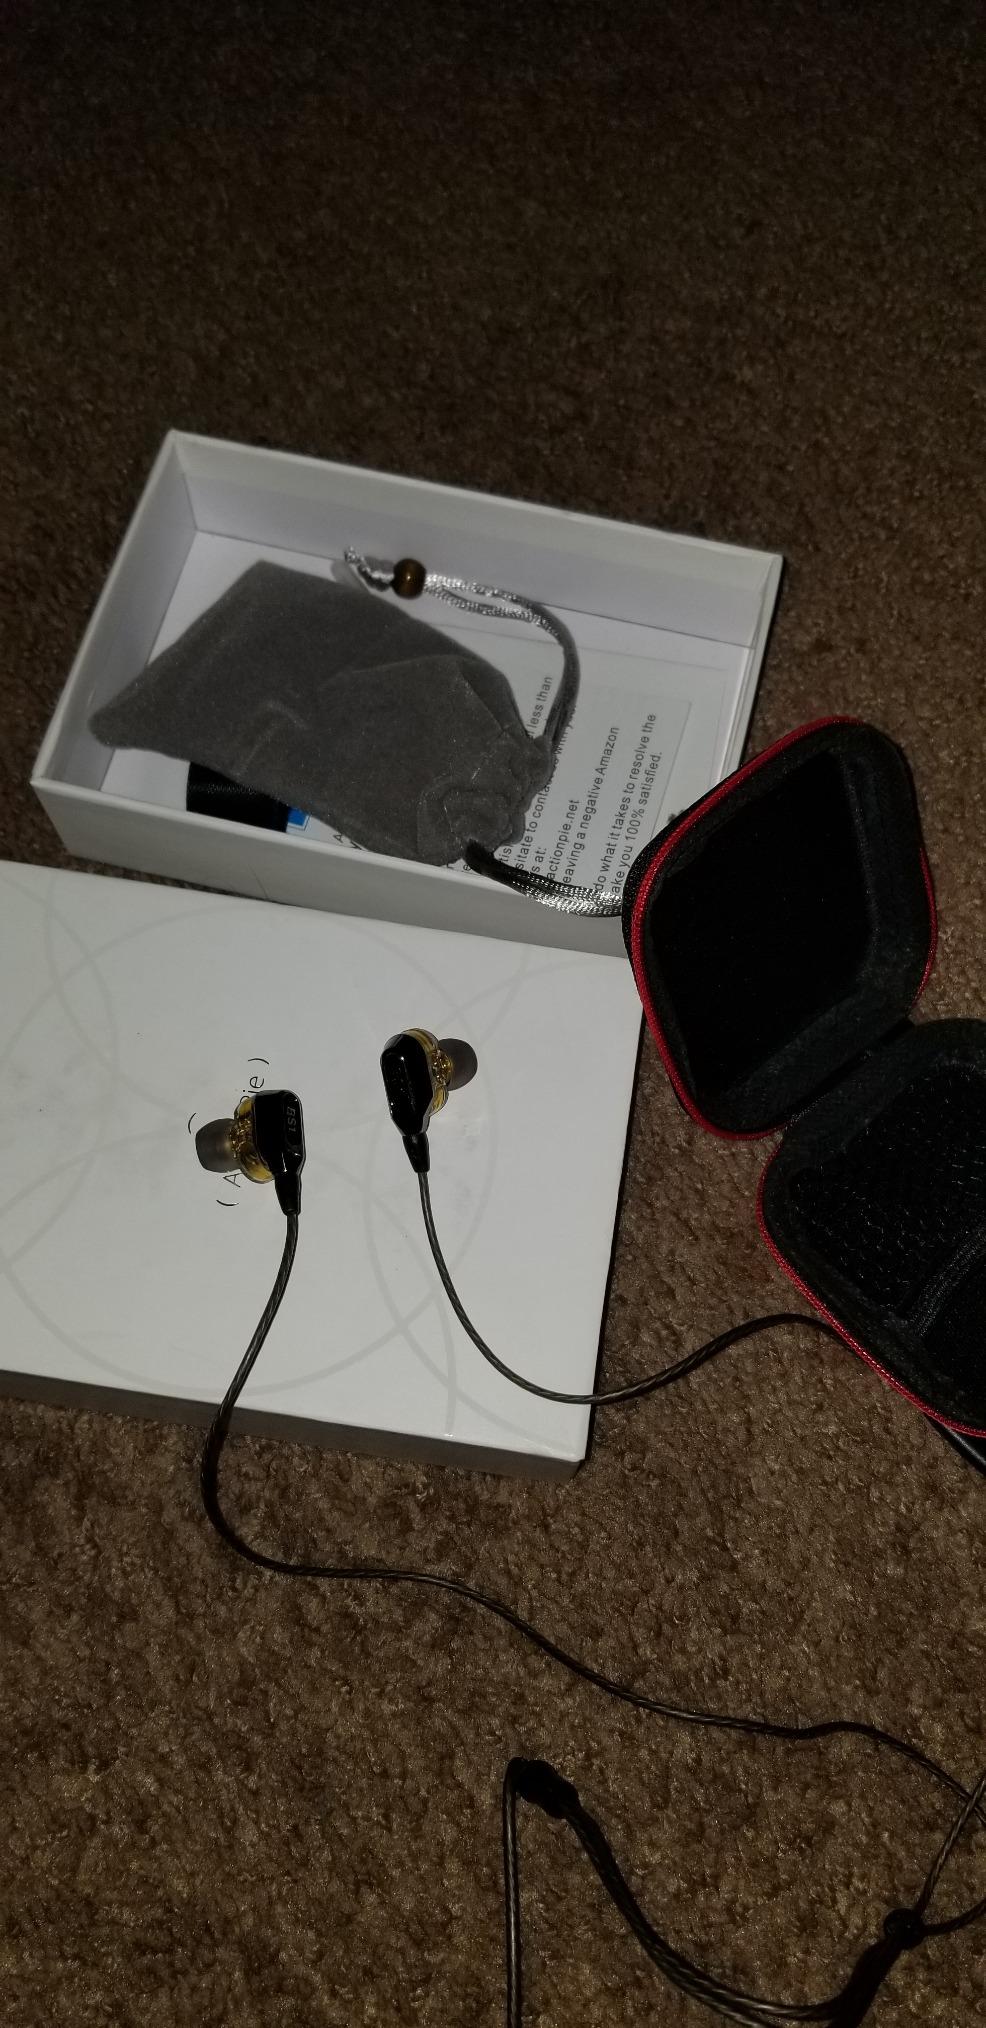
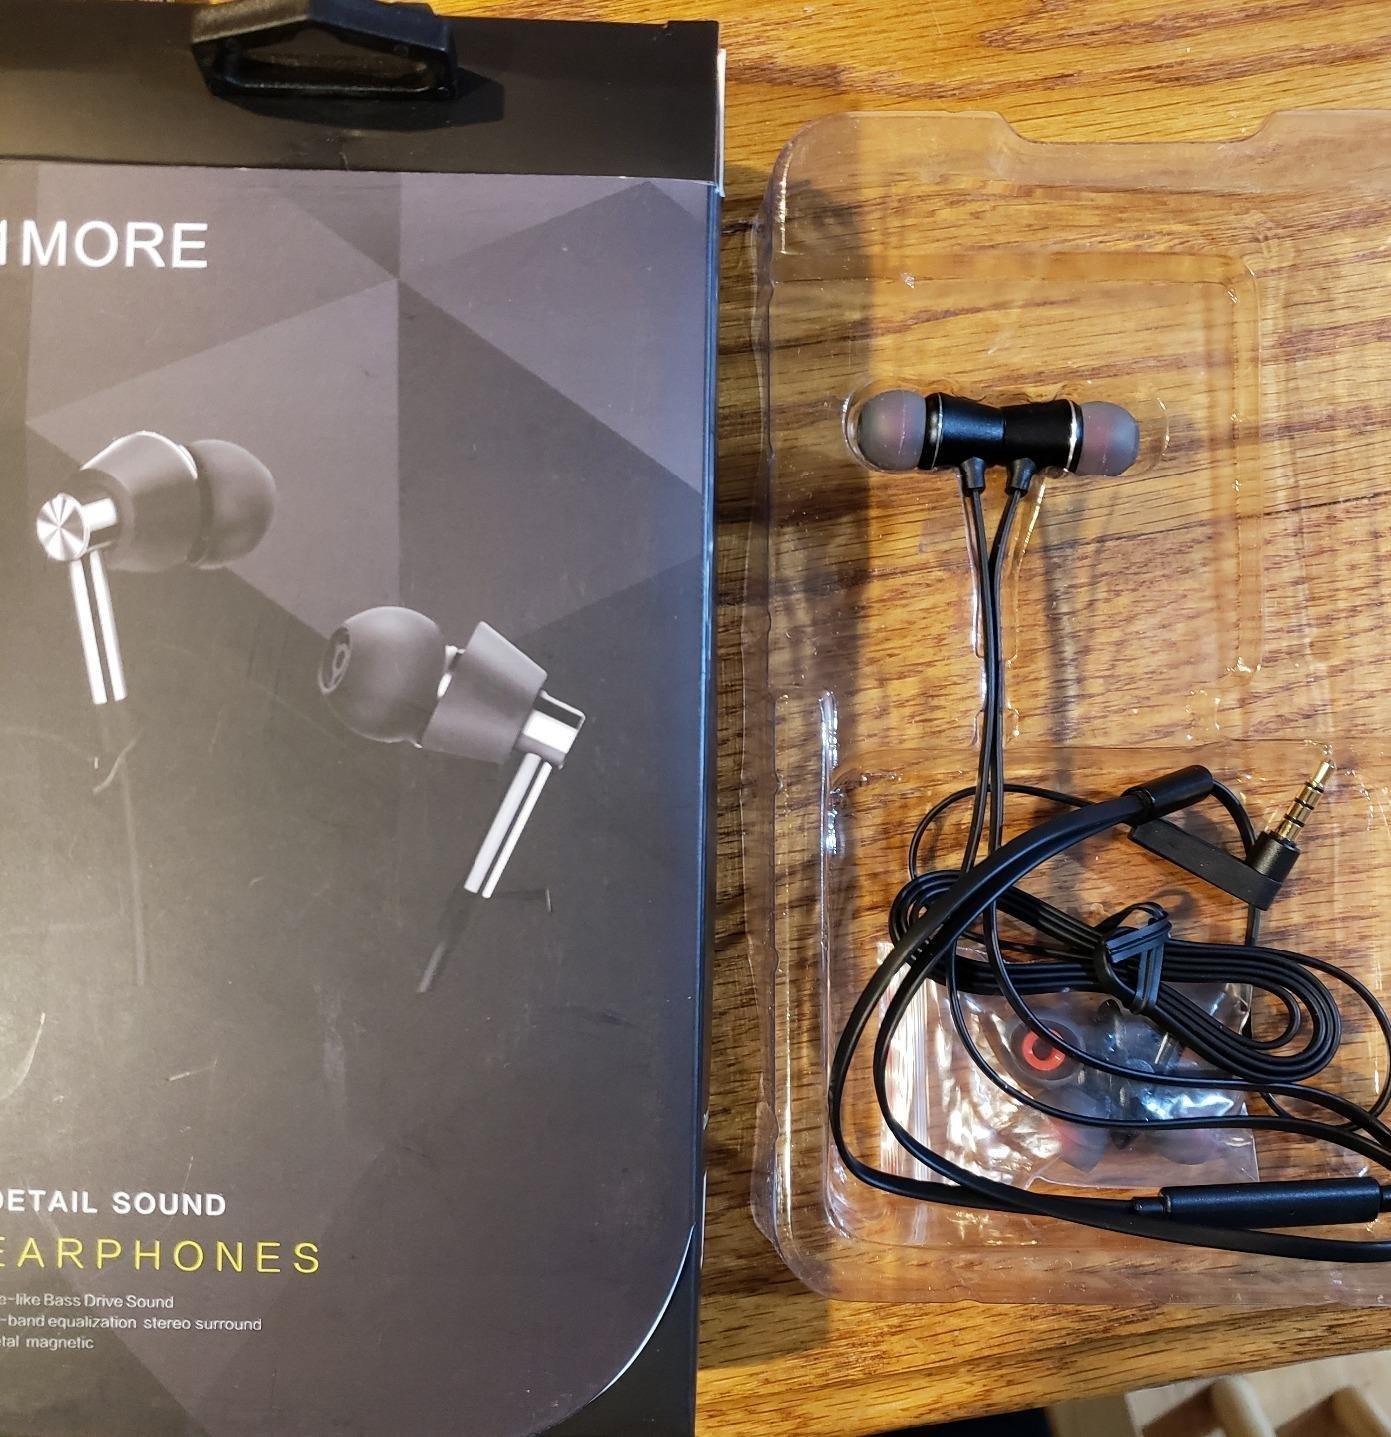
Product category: headphones
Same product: no